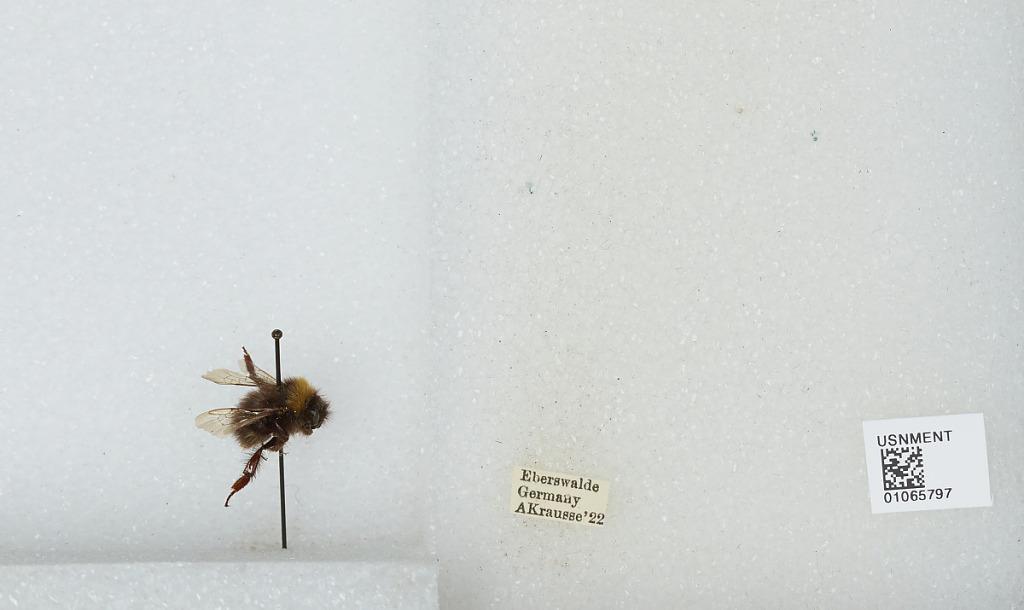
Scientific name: Bombus sp.
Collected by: A. Krausse
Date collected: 1922--
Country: Germany
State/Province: Brandenburg
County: Barnim
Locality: Eberswalde
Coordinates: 52.8356, 13.8182